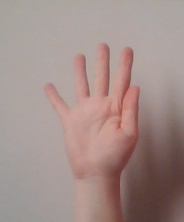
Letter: sheen